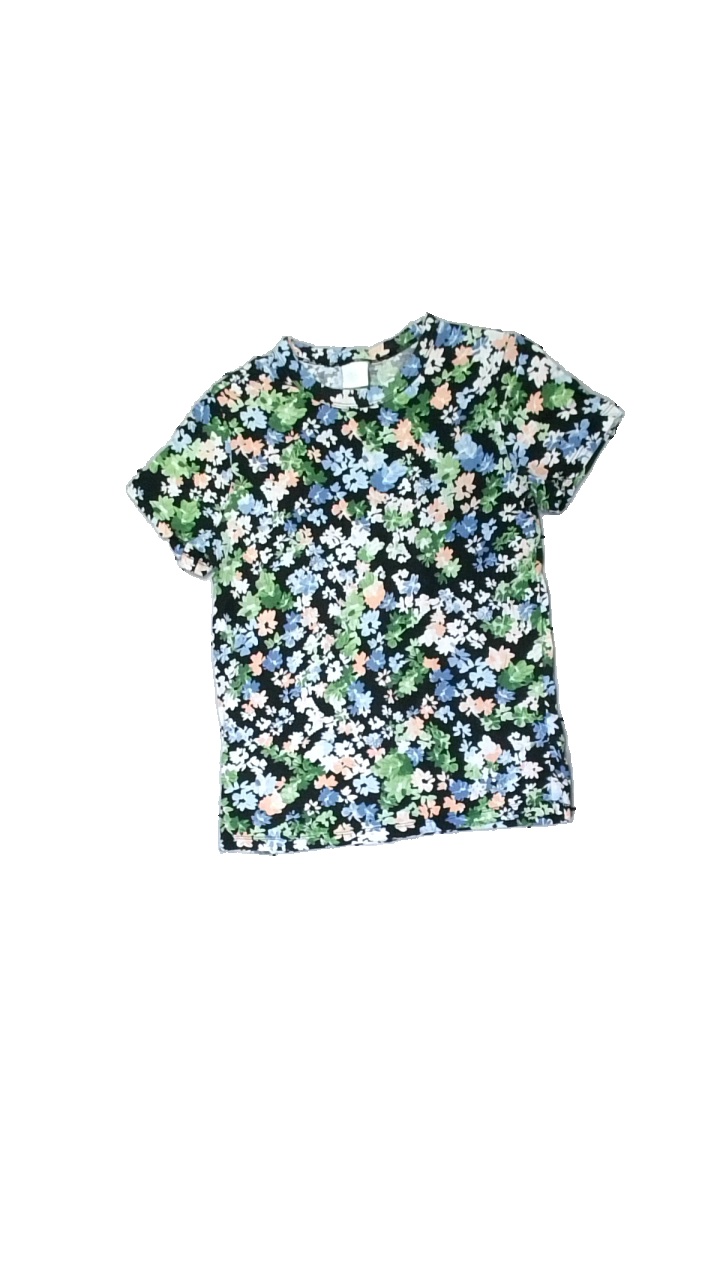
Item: Top (Ladies)
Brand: H&m
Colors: Multicolor, Black, Blue, Pink
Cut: C-collar, Regular
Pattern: Floral print
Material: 100% cotton
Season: All
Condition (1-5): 2
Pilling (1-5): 3
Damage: extra hål pga lösa trådar
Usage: Export
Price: <50